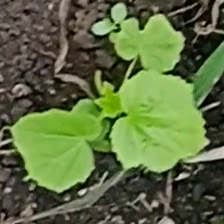
Weed species: Little_Mallow(Malva parviflora)